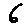
Label: 6